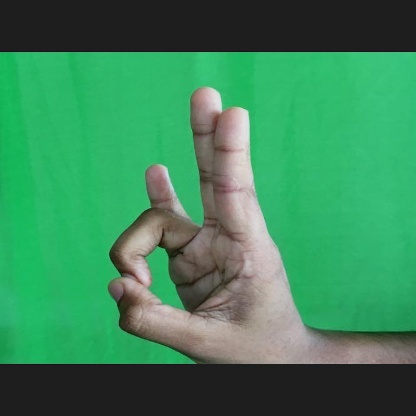
Mudra: Mayura